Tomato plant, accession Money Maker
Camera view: tilt-top (135 deg); turntable rotation: 30 degrees
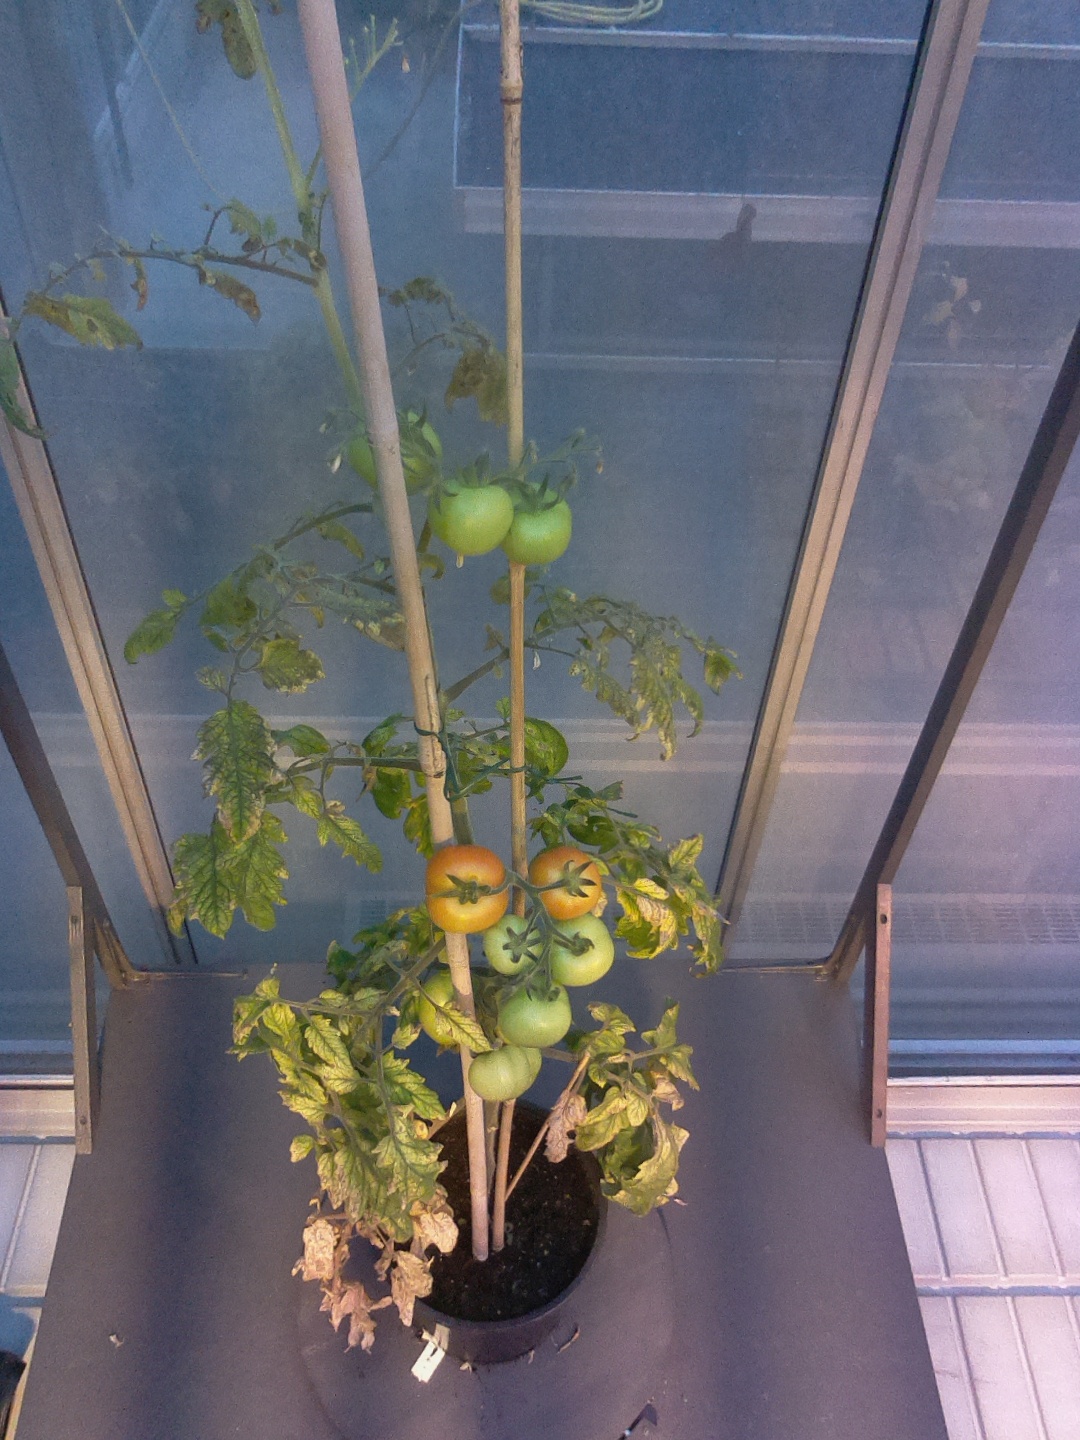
BBCH growth stage 80: fruits start showing typical ripe color (orange -> red)